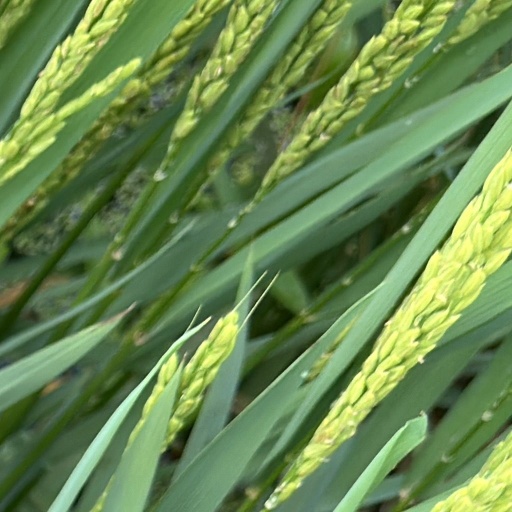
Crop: rice